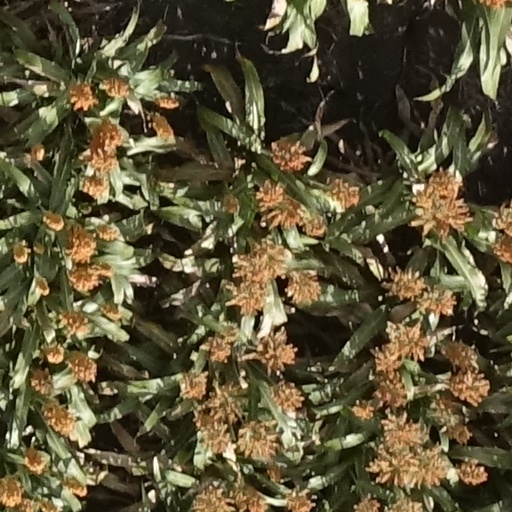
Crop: sorghum